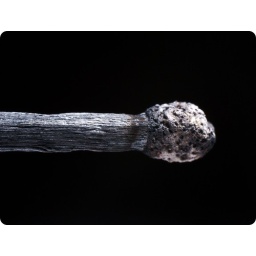
Flash (HVL-F36AM) from above, regular white A4 paper sheet underneath to reflect light.